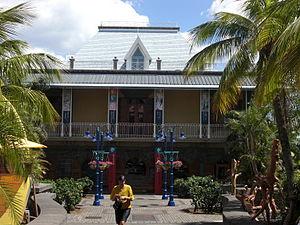
Port-Louis est la capitale de Maurice. Située dans son propre district, peuplée de 149 194 habitants au recensement de 2015, la ville est aussi un port ouvert sur l'Océan Indien et la plus grande ville du pays. Originellement, la ville avait reçu des Hollandais le nom de Noordwester Haven traduit en Port Nord-Ouest par les colons français. Le nom de Port-Louis a été donné en hommage au roi Louis XV à des dates qui divergent selon les sources. Certains citent l'année 1721 ou 1722, d'autres font remonter ce second baptême à l'arrivée du gouverneur Mahé de la Bourdonnais en 1735. Sous la Révolution, la ville reprit son nom de Port Nord-Ouest qu'elle alterna avec les noms de Port de la Montagne pour le port et Ville de la Montagne pour la ville entre 1793 et 1795. En août 1806, avec l'avénement de l'Empire napoléonien, le gouverneur Decaen lui donna le nom de Port-Napoléon qui fut conservé jusqu'à l'arrivée des Anglais en 1810 où elle reprit le nom de Port-Louis.